Jaime Valdés

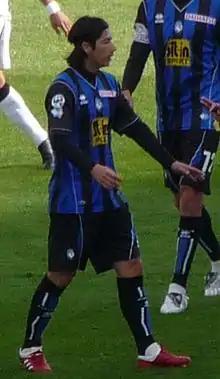
Valdés with Atalanta B.C. in 2009

In January 2005, Valeri Bojinov was transferred to ACF Fiorentina from Lecce and Fiorentina sold its 50% registration rights to Lecce as part of the deal. Lecce then bought the remain 50% rights from Bari in June 2005. He followed Lecce relegated to Serie B in June 2006. He was a regular starter in 2006–07 season, but in 2007-08 just made 14 starts in 36 Serie B appearances.